Nijō Michihira

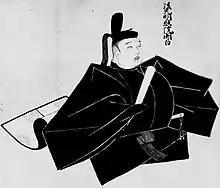

Michihira held the position of "kampaku" (chief advisor to the emperor) from 1316–1318 and from 1327–1330. He married a daughter of Nijō Morotada and a daughter of . From the latter he had a son, Nijō Yoshimoto, and a daughter who was later a consort of Emperor Go-Daigo, and another son who was adopted by the Tominokouji family and became known as .